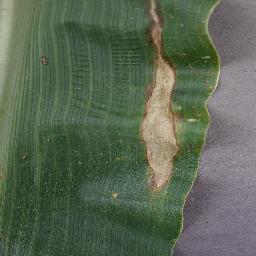
Label: Corn_(Maize)___Northern_Leaf_Blight